Lewis Bean

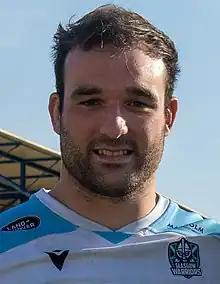
Bean in 2021

Lewis Bean (born 12 February 1992) is an English professional rugby union player who plays as a Lock for Montauban. He previously played for Glasgow Warriors. He currently serves in the British Army.